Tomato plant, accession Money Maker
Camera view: tilt-top (135 deg); turntable rotation: 90 degrees
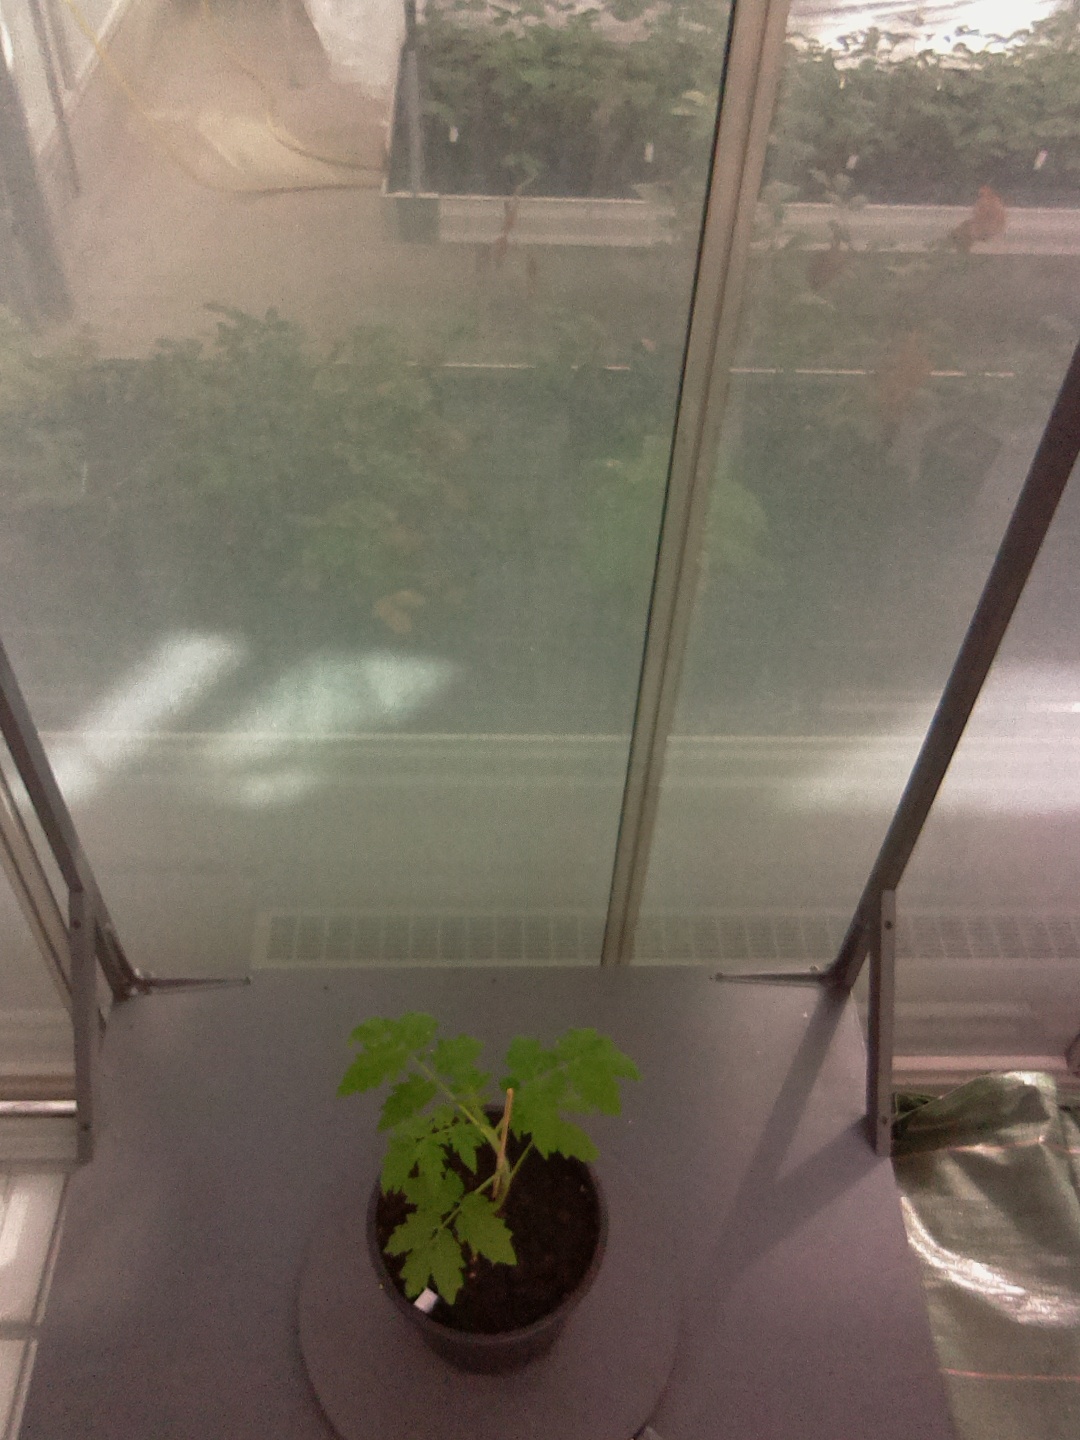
BBCH growth stage 13: 6 of true leaves visible